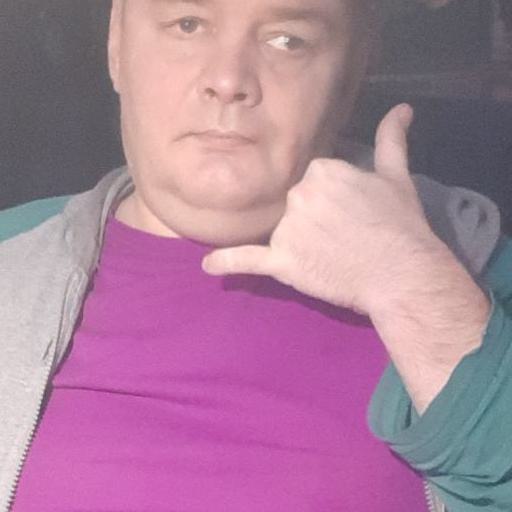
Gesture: call